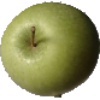
Label: Apple Granny Smith 1